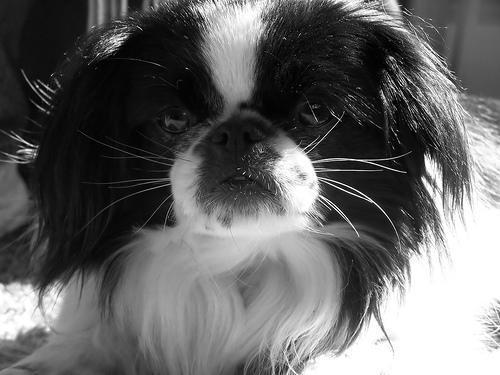
japanese chin